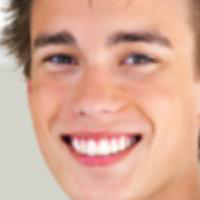
Age group: age 11-20